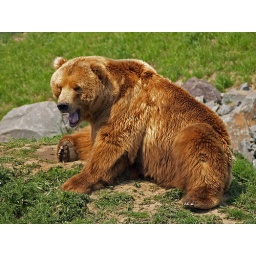
We saw this brown bear in a zoo, and he was very tired as it seems.